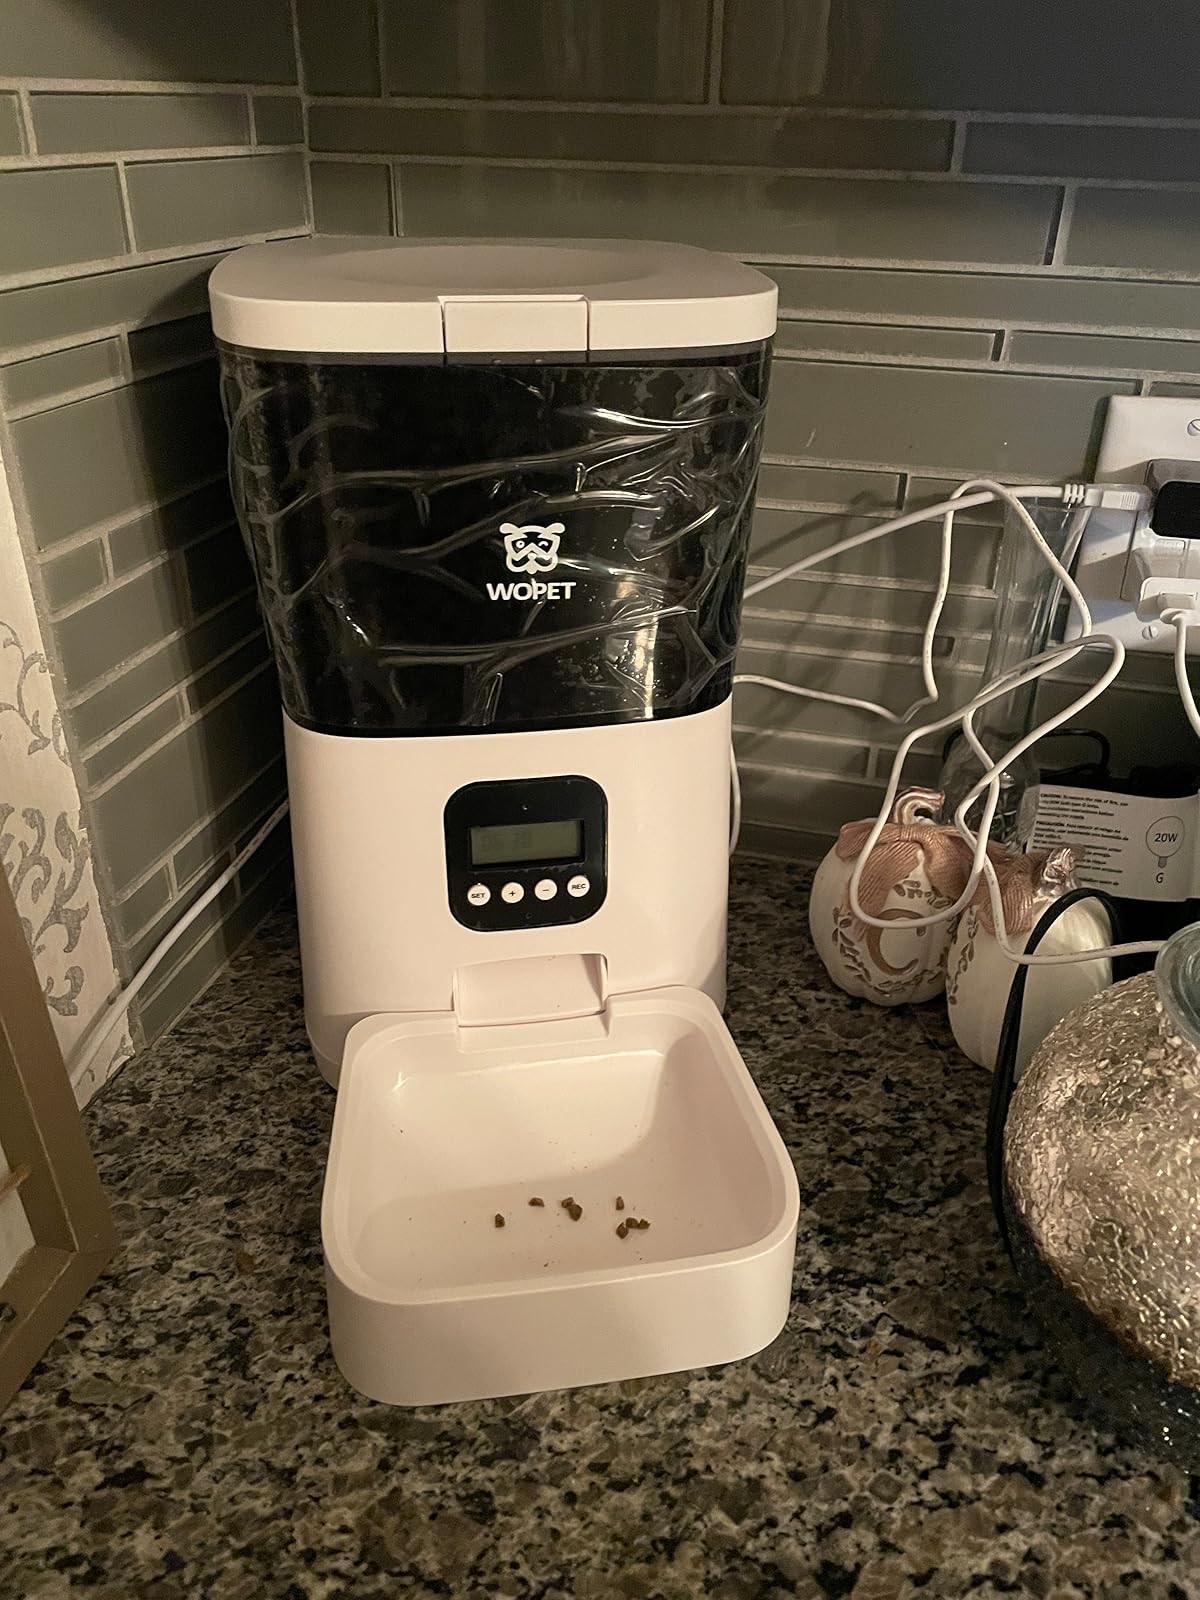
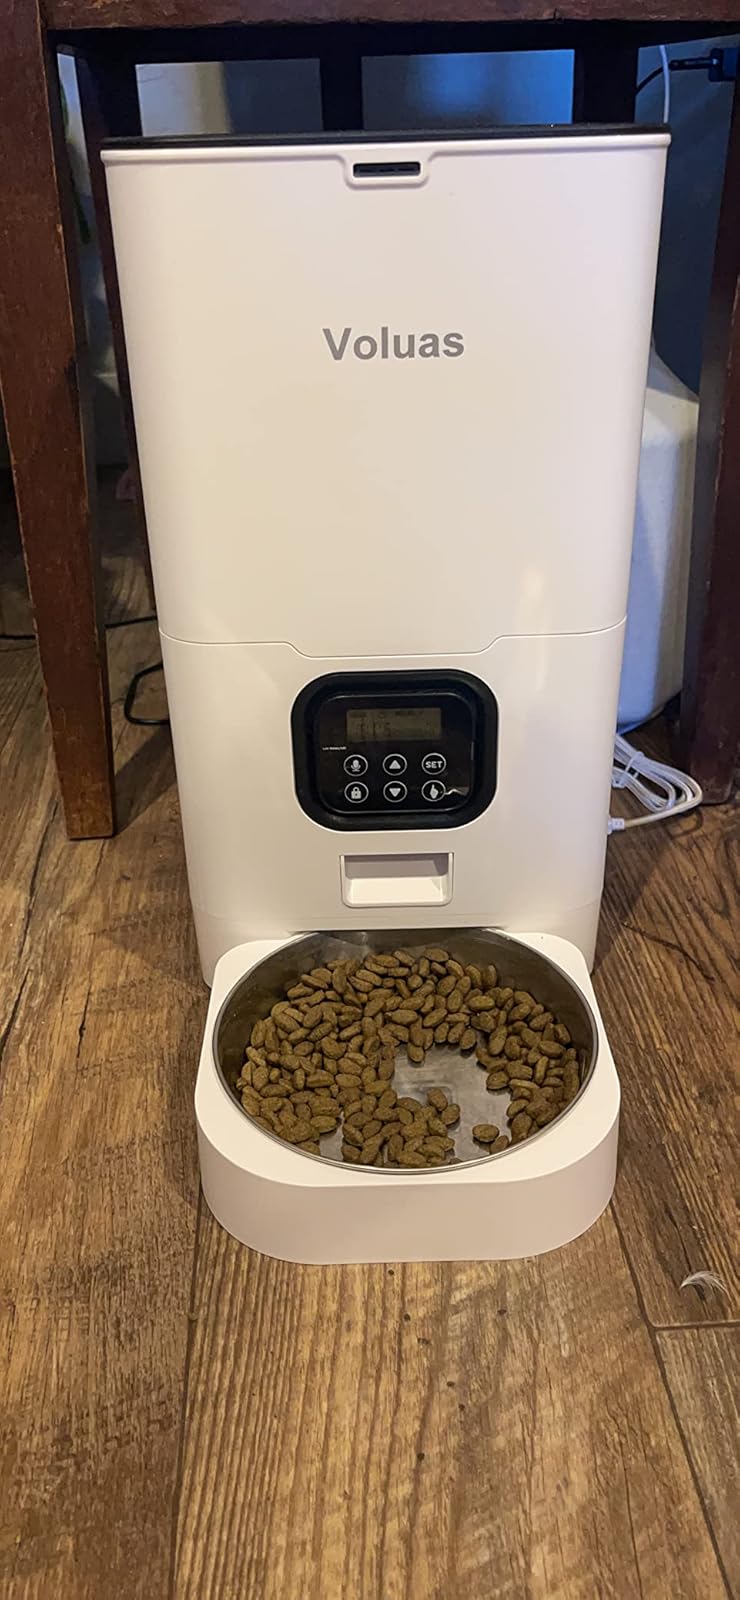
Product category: items_feeder
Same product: no